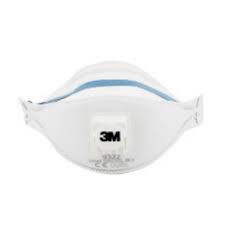
Waste category: trash